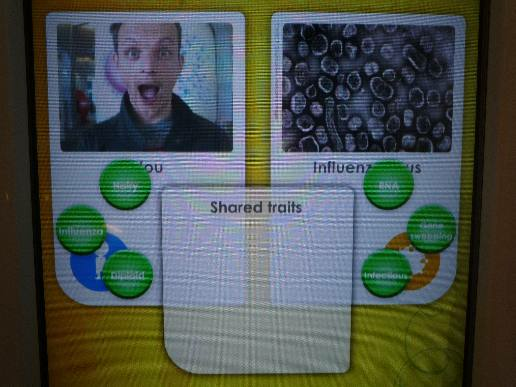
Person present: Yes